List of diplomatic missions of Montenegro

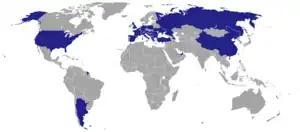
Map of Montenegrin diplomatic missions

This is a list of diplomatic missions of Montenegro, excluding honorary consulates. Montenegro is building its diplomatic network.